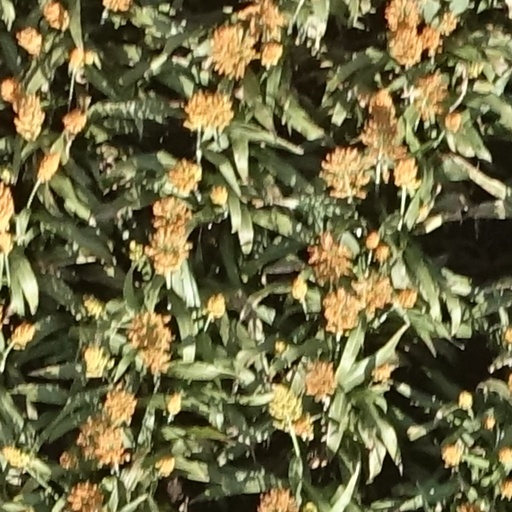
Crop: sorghum